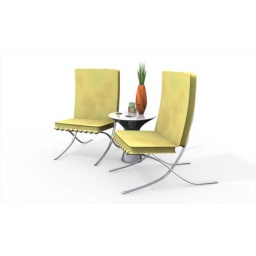
These chairs were computer generated, created in Blender 3D